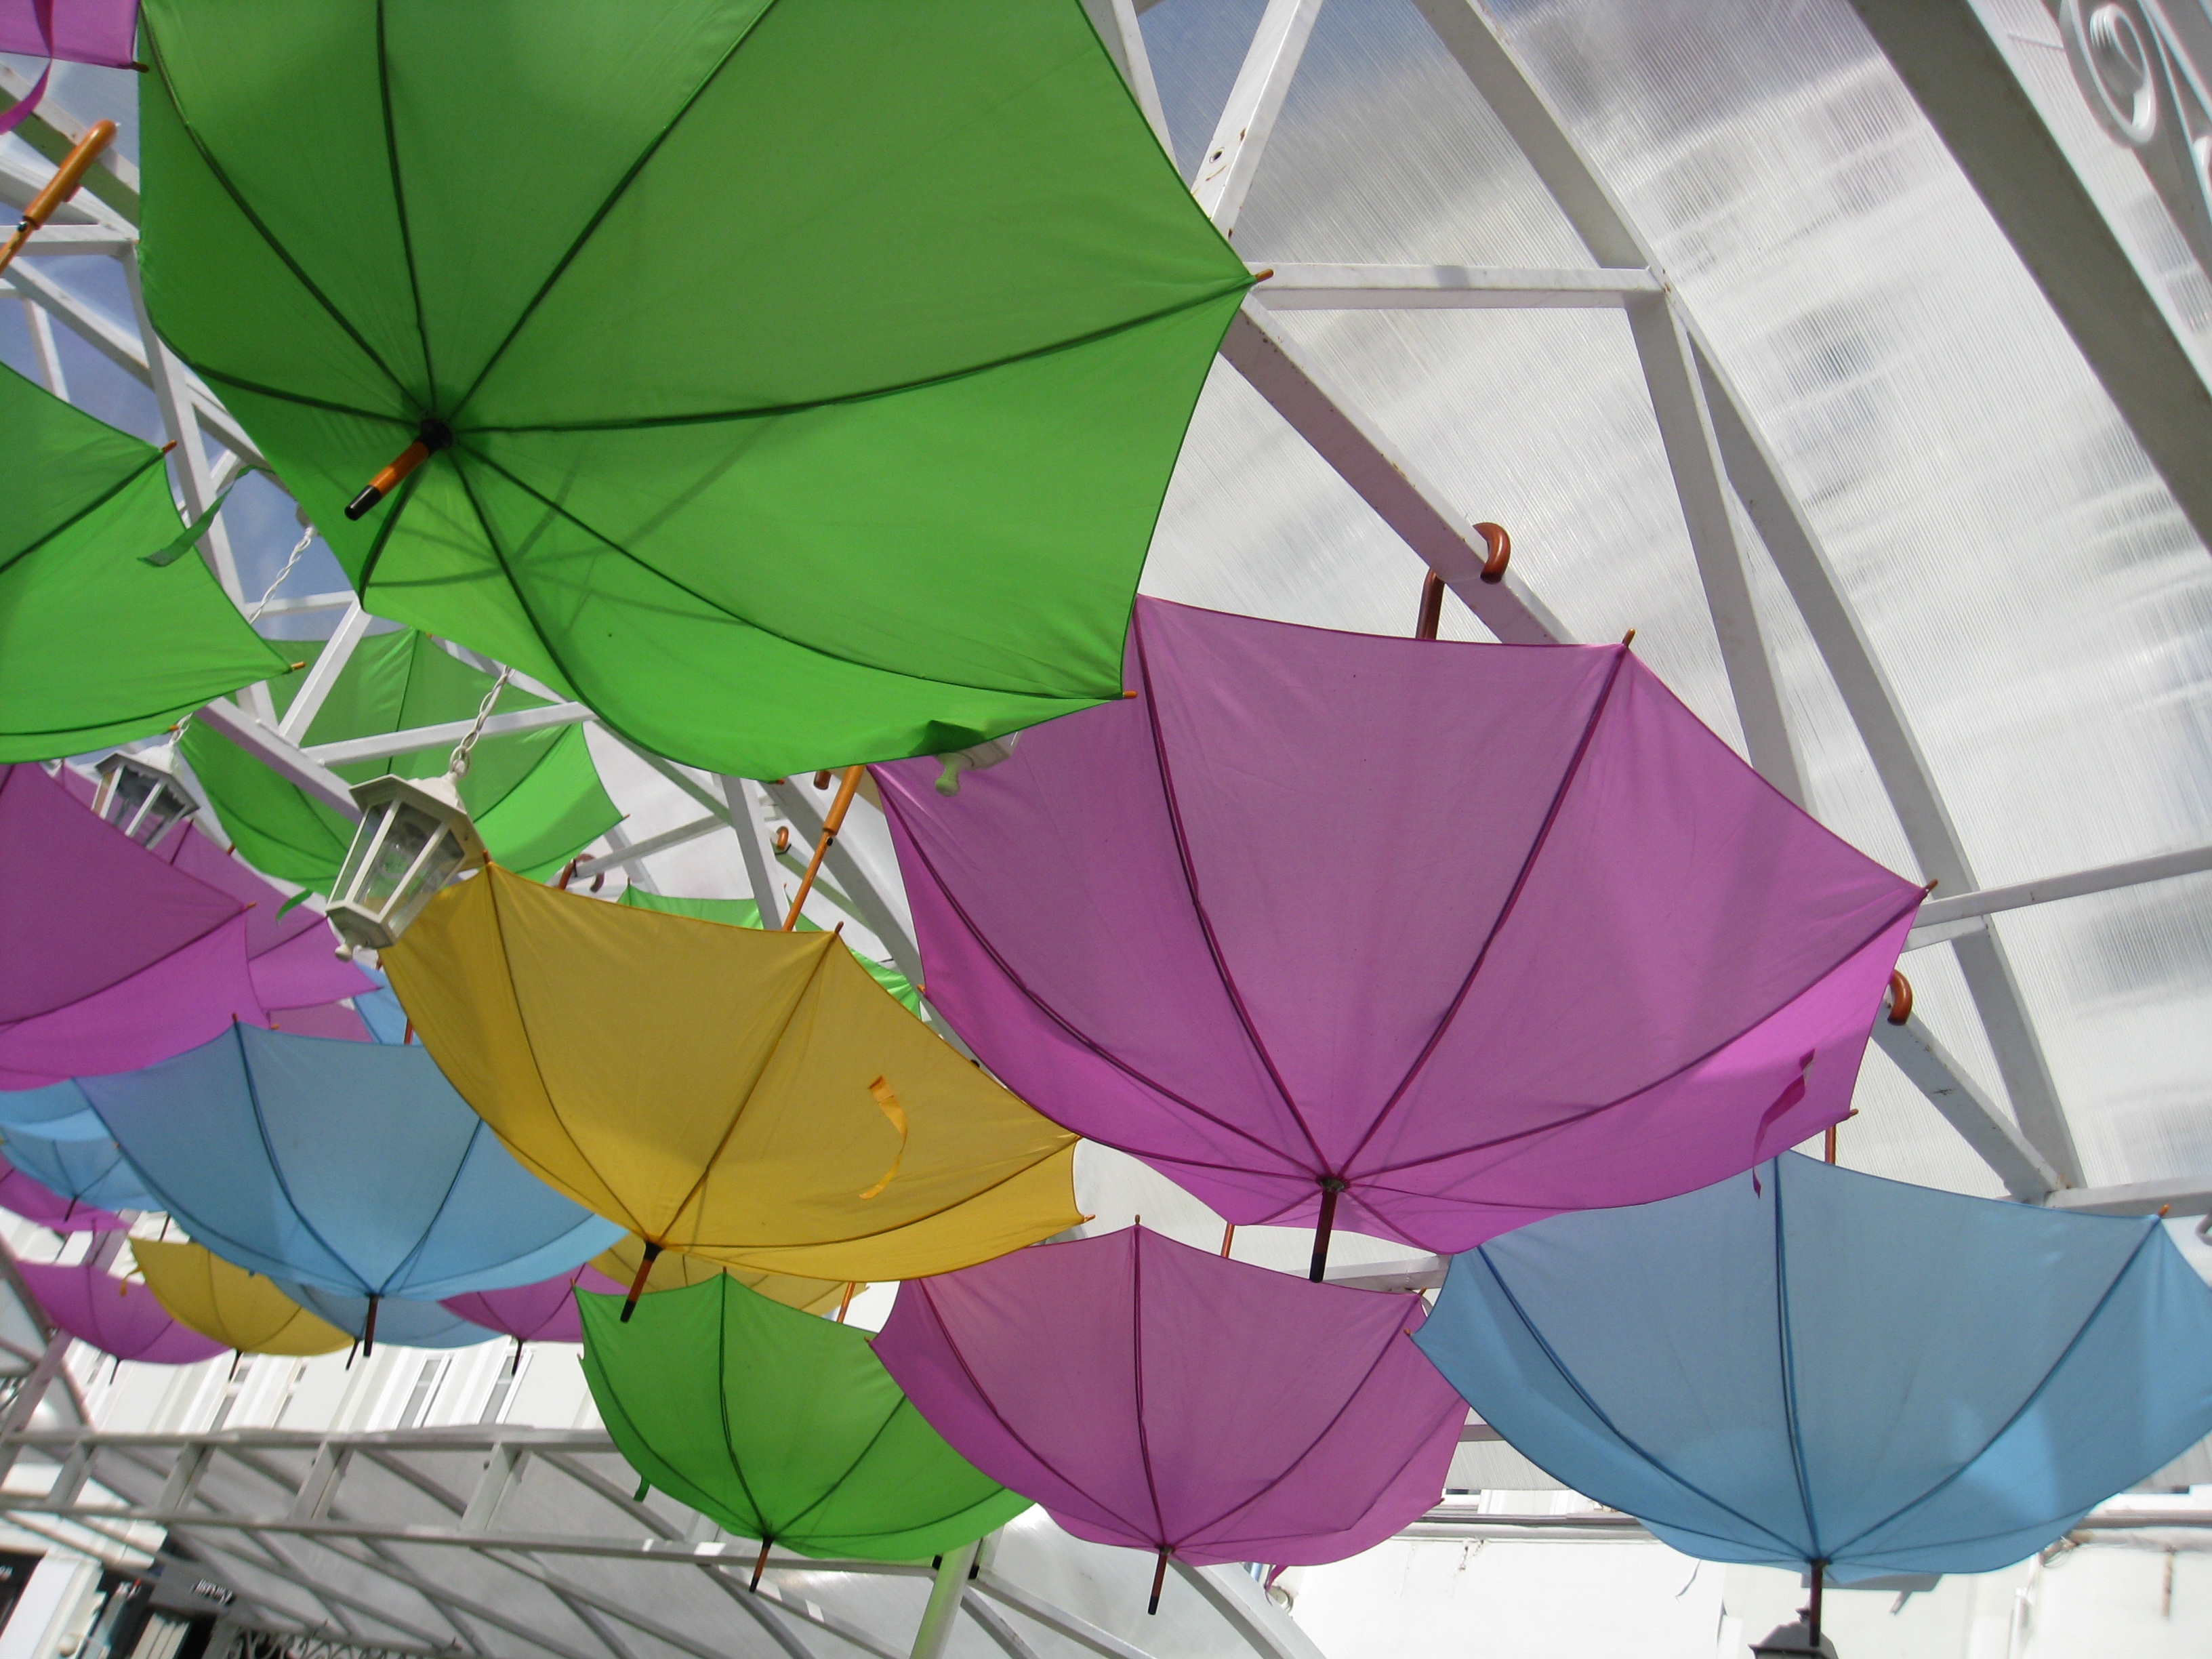
wing, flower, umbrella, color, art, symmetry, umbrellas, composition, installation, fashion accessory